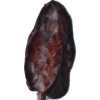
Label: carambola